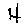
Label: 4